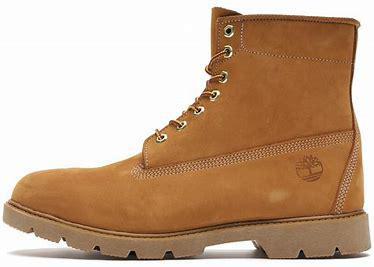
Brand: Timberland
Model: 6 Inch Nubuck